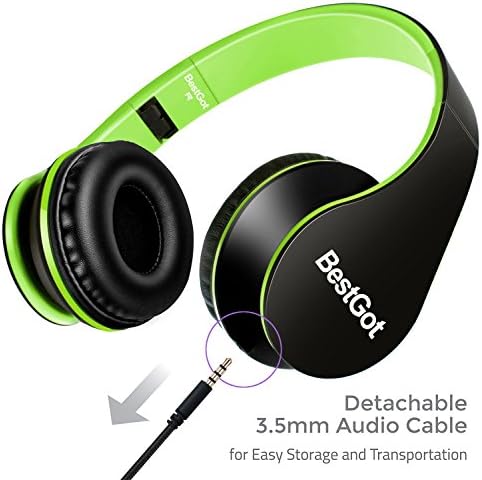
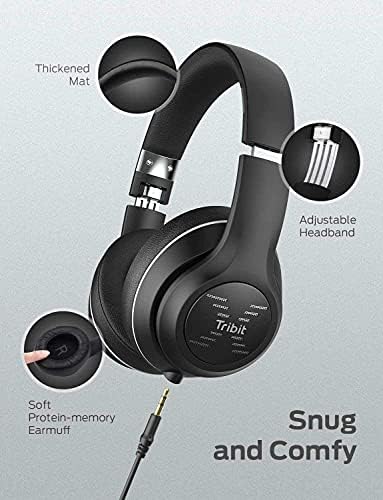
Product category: headphones
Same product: no